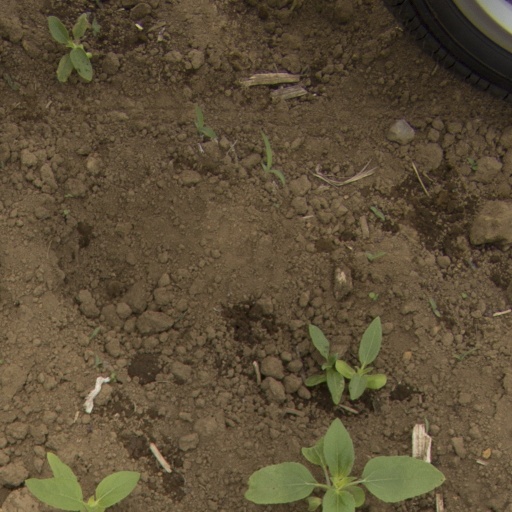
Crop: Jerusalem artichoke